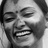
Emotion: happy